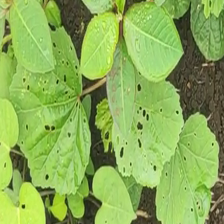
Weed species: Little_Mallow(Malva parviflora)